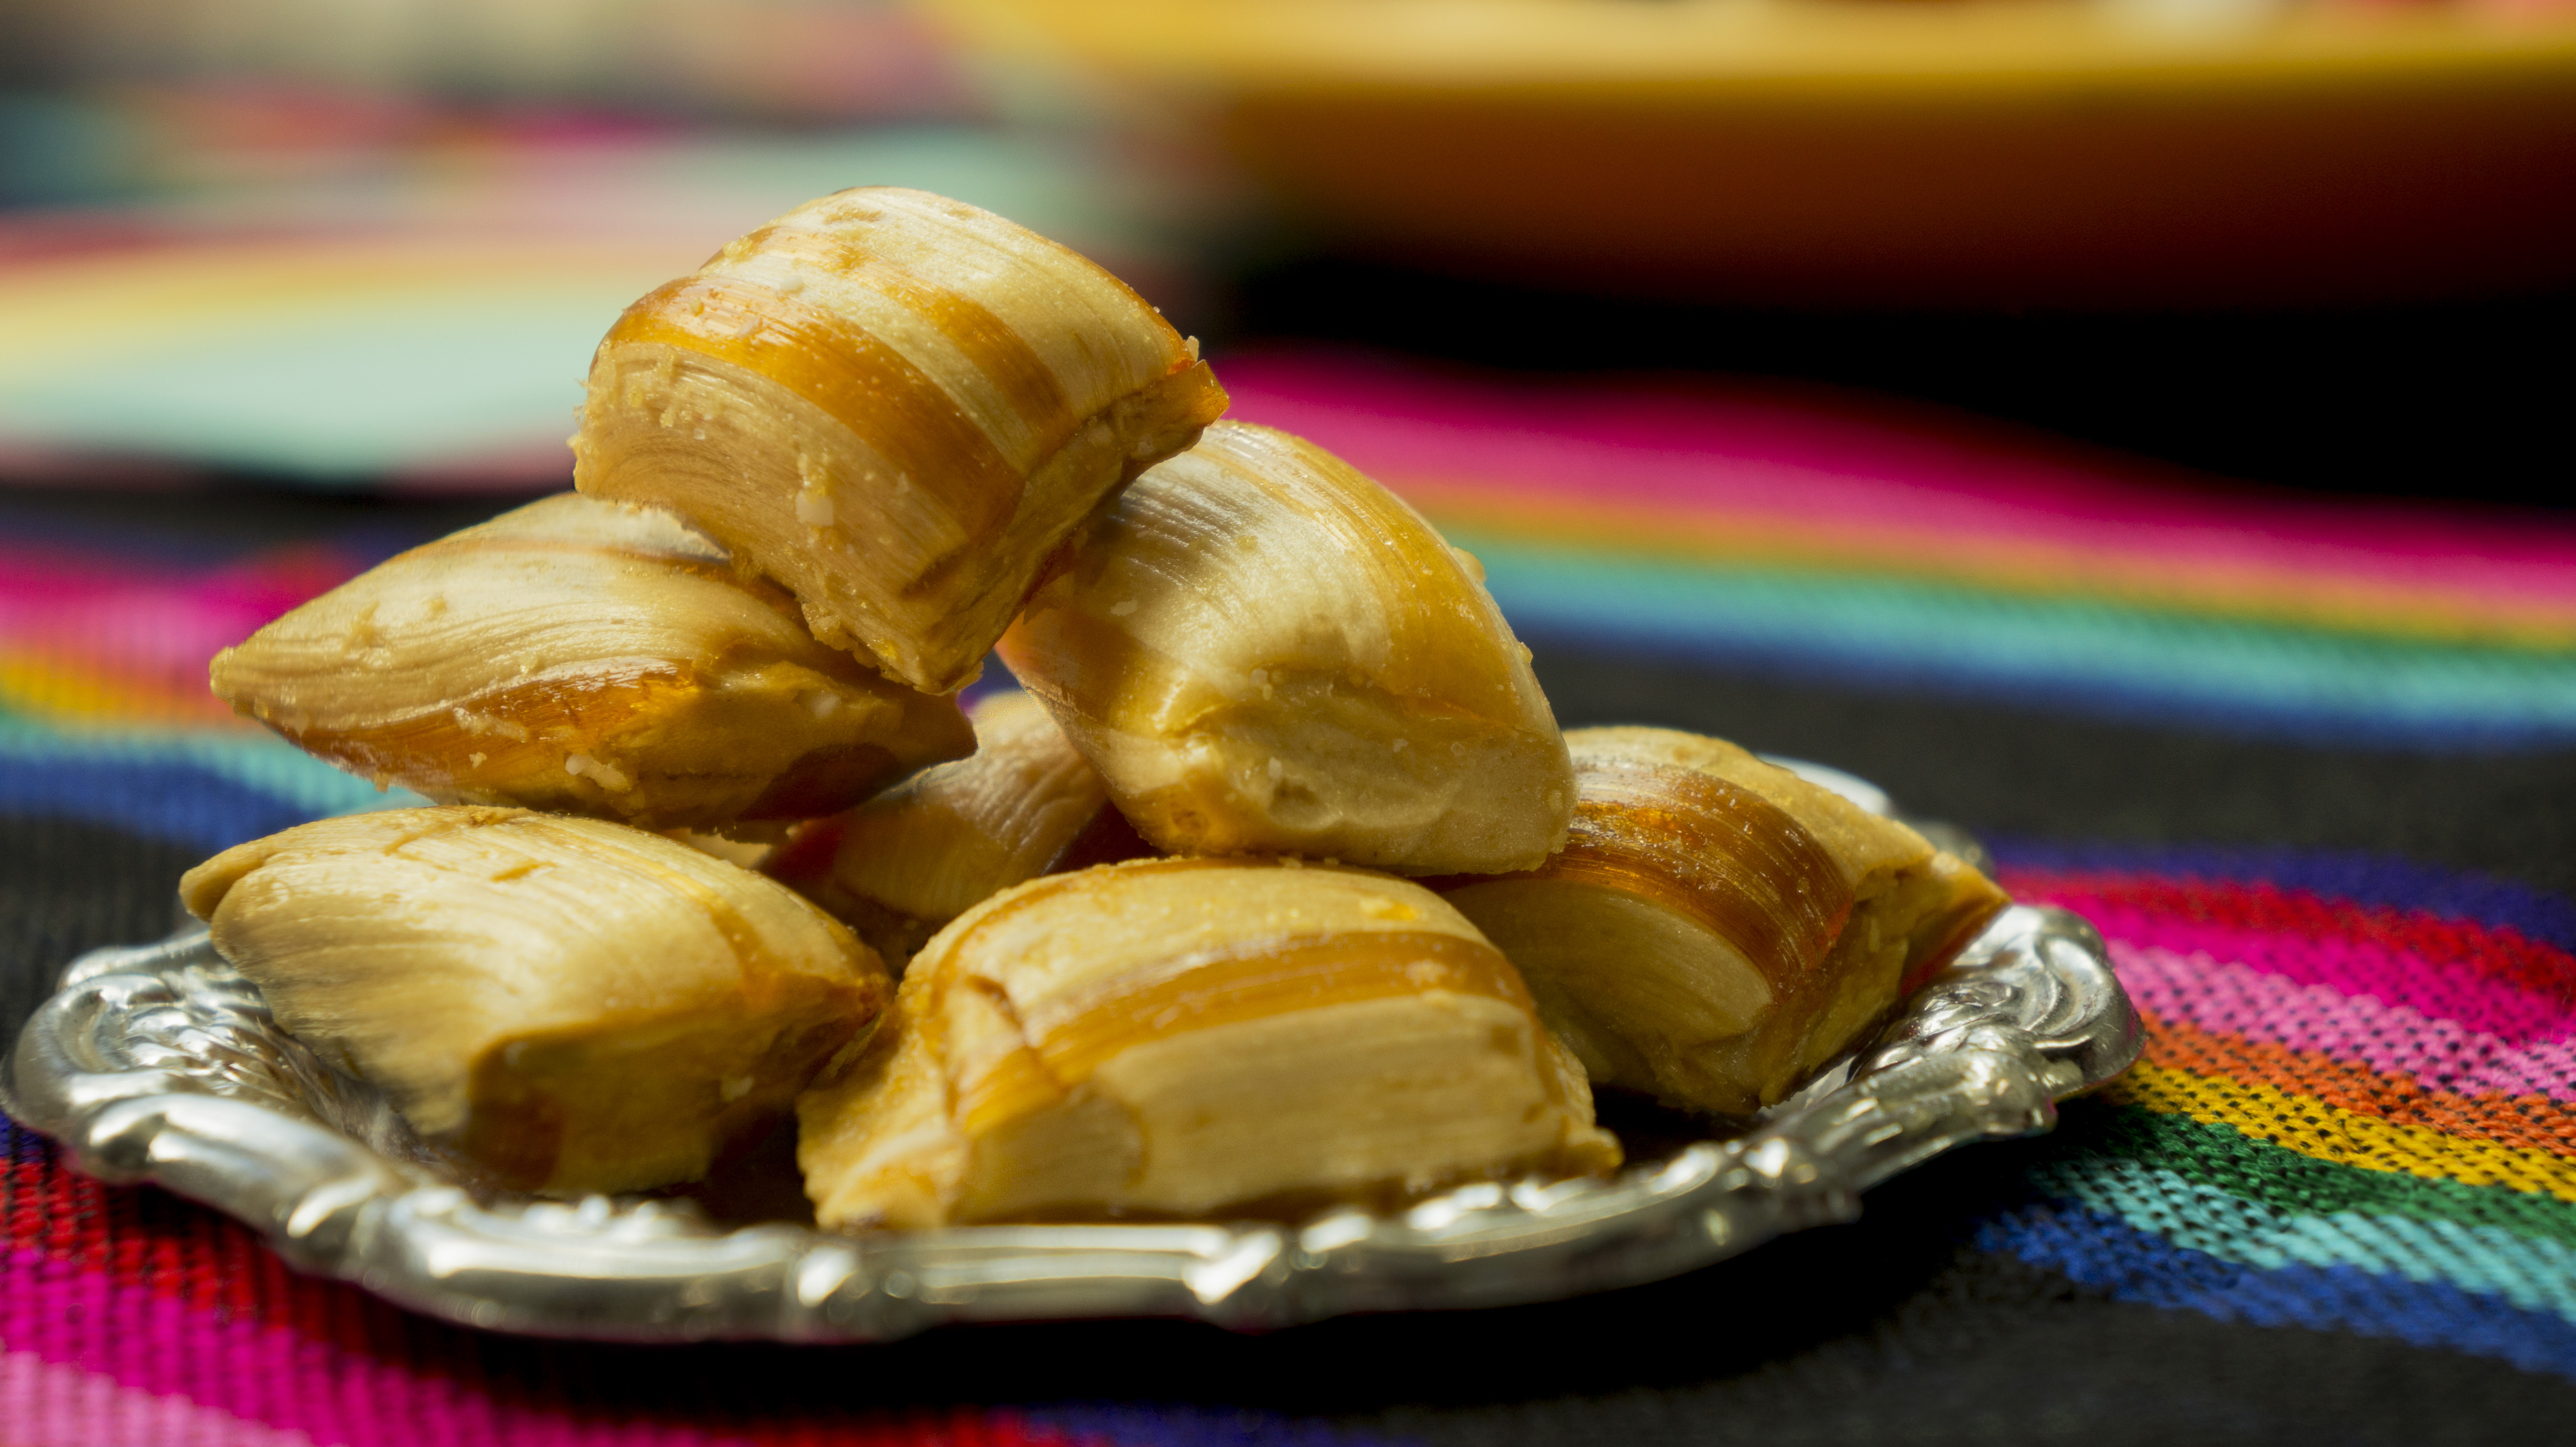
mexican, candy, food, baked goods, dish, finger food